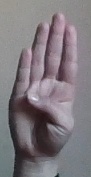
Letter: kaaf